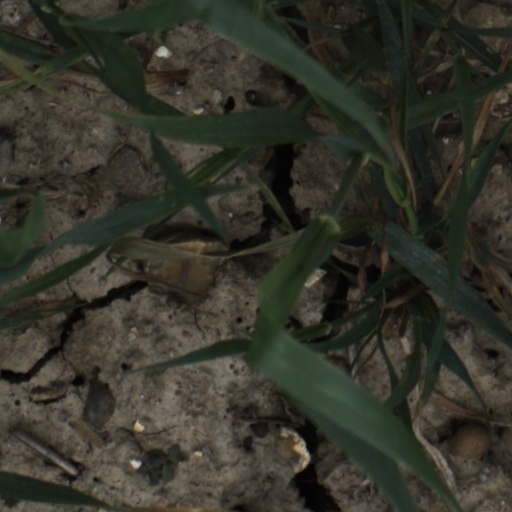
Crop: wheat